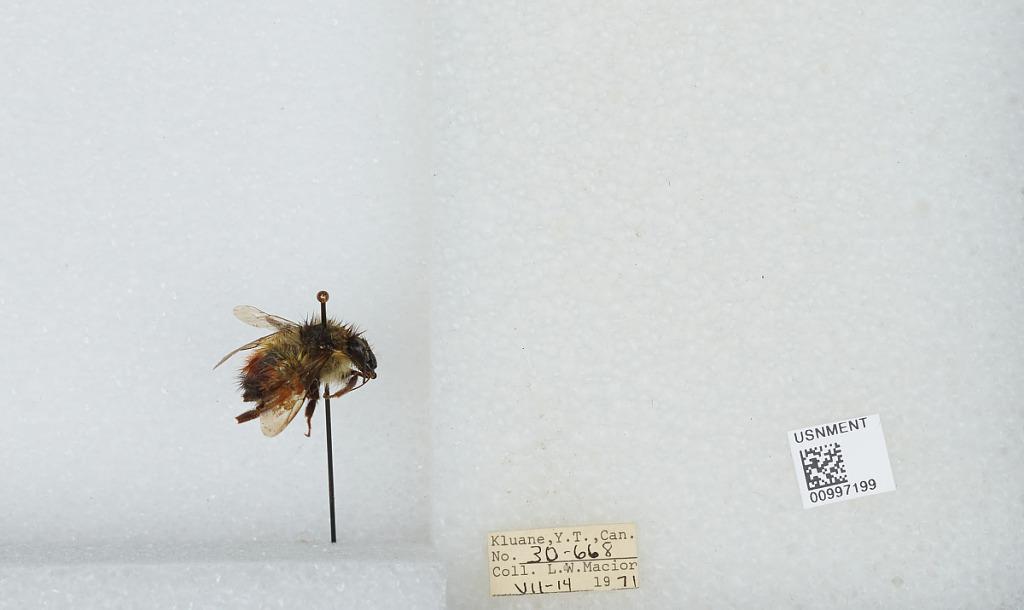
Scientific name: Bombus (Pyrobombus) flavifrons Cresson
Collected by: L. Macior
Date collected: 1971-7-14
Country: Canada
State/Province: Yukon Territory
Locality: Kluane
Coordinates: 60.75, -139.5